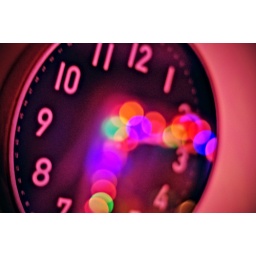
Even the clock is in the Christmas spirit. Illuminated window frame reflecting in the clock glass case.